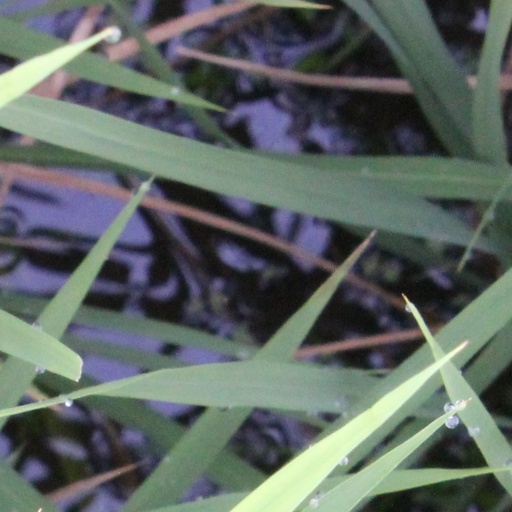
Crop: rice